Star Trek II: The Wrath of Khan

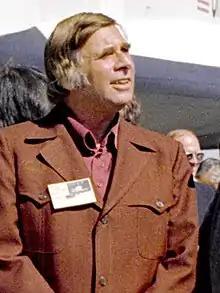
Gene Roddenberry was removed from a direct role in the development of "The Wrath of Khan" due to concerns that he was the main reason behind "The Motion Picture" lukewarm reception.

After the release of "The Motion Picture", executive producer Gene Roddenberry wrote his own sequel. In his plot, the "Enterprise" crew travel back in time to set right a corrupted time line after Klingons use the Guardian of Forever to prevent the assassination of John F. Kennedy. This was rejected by Paramount executives, who blamed the tepid reception and costs of the first film on its plodding pace and the constant rewrites Roddenberry demanded. As a consequence, Roddenberry was removed from the production and, according to Shatner, "kicked upstairs" to the ceremonial position of executive consultant.